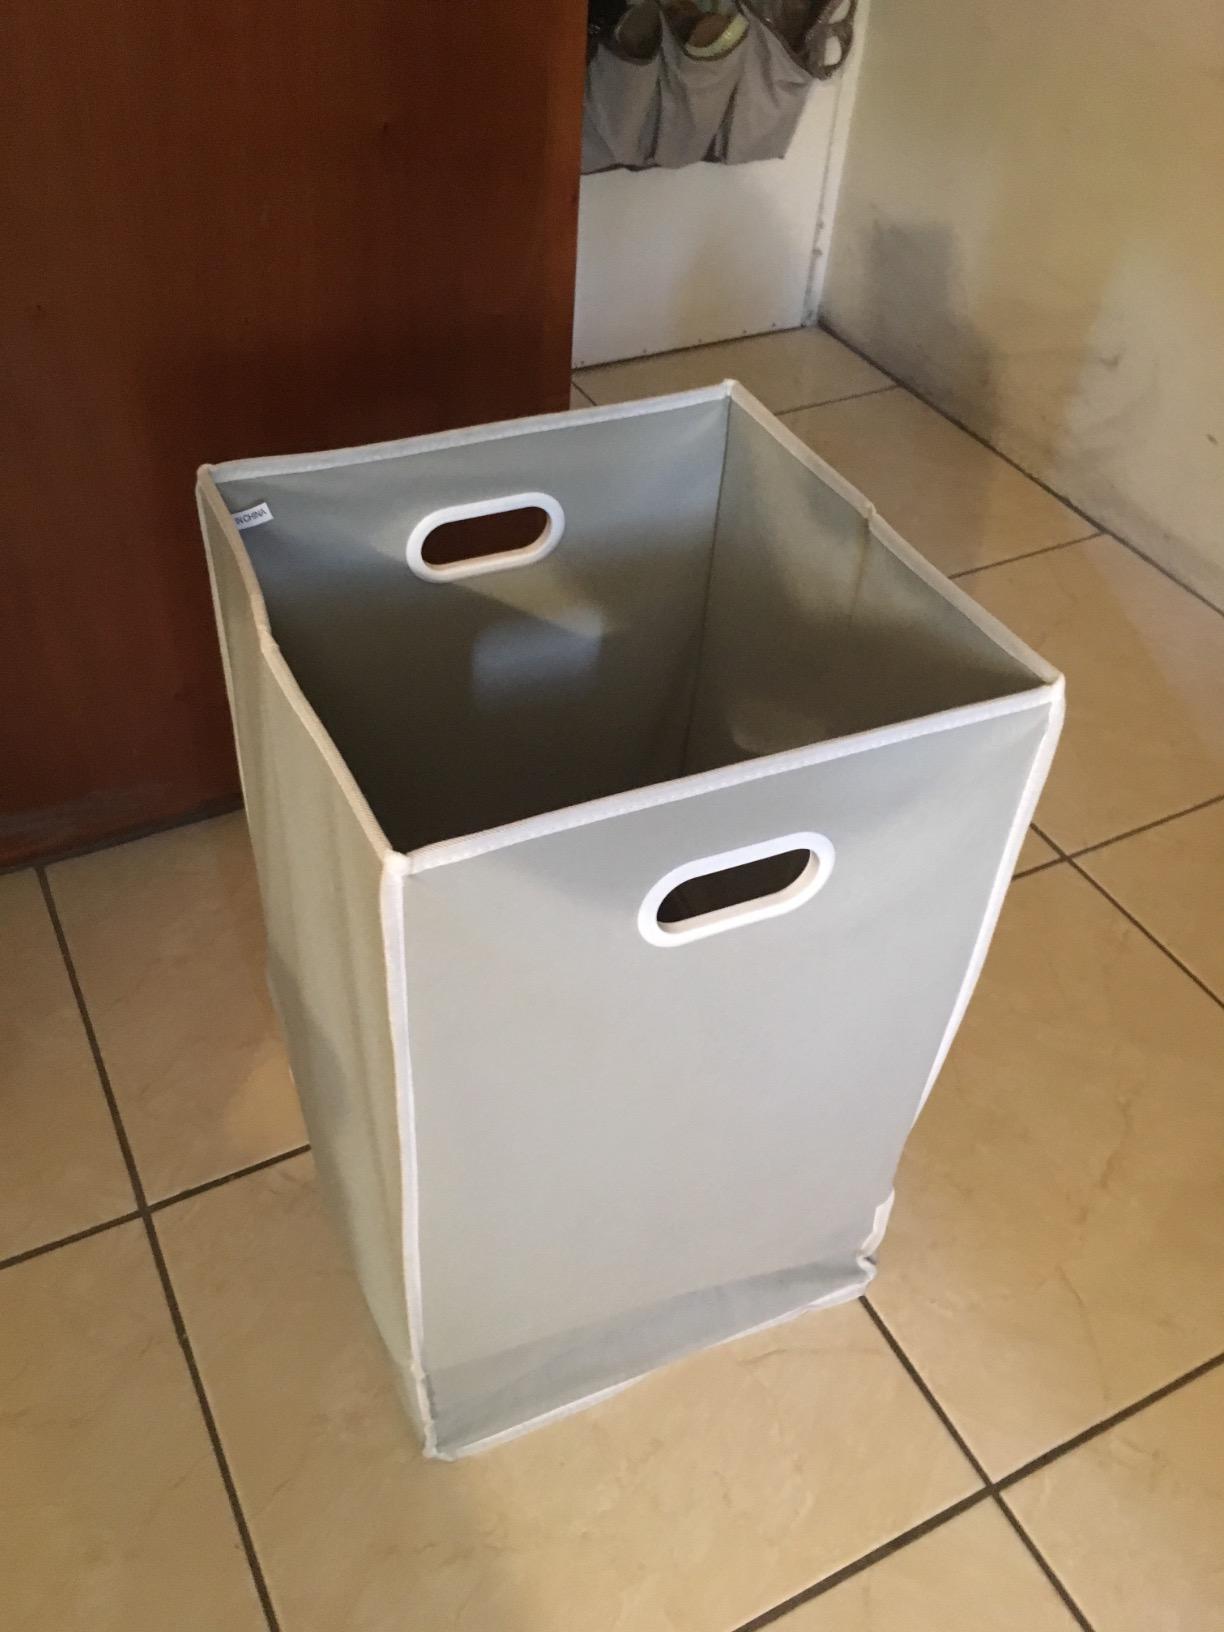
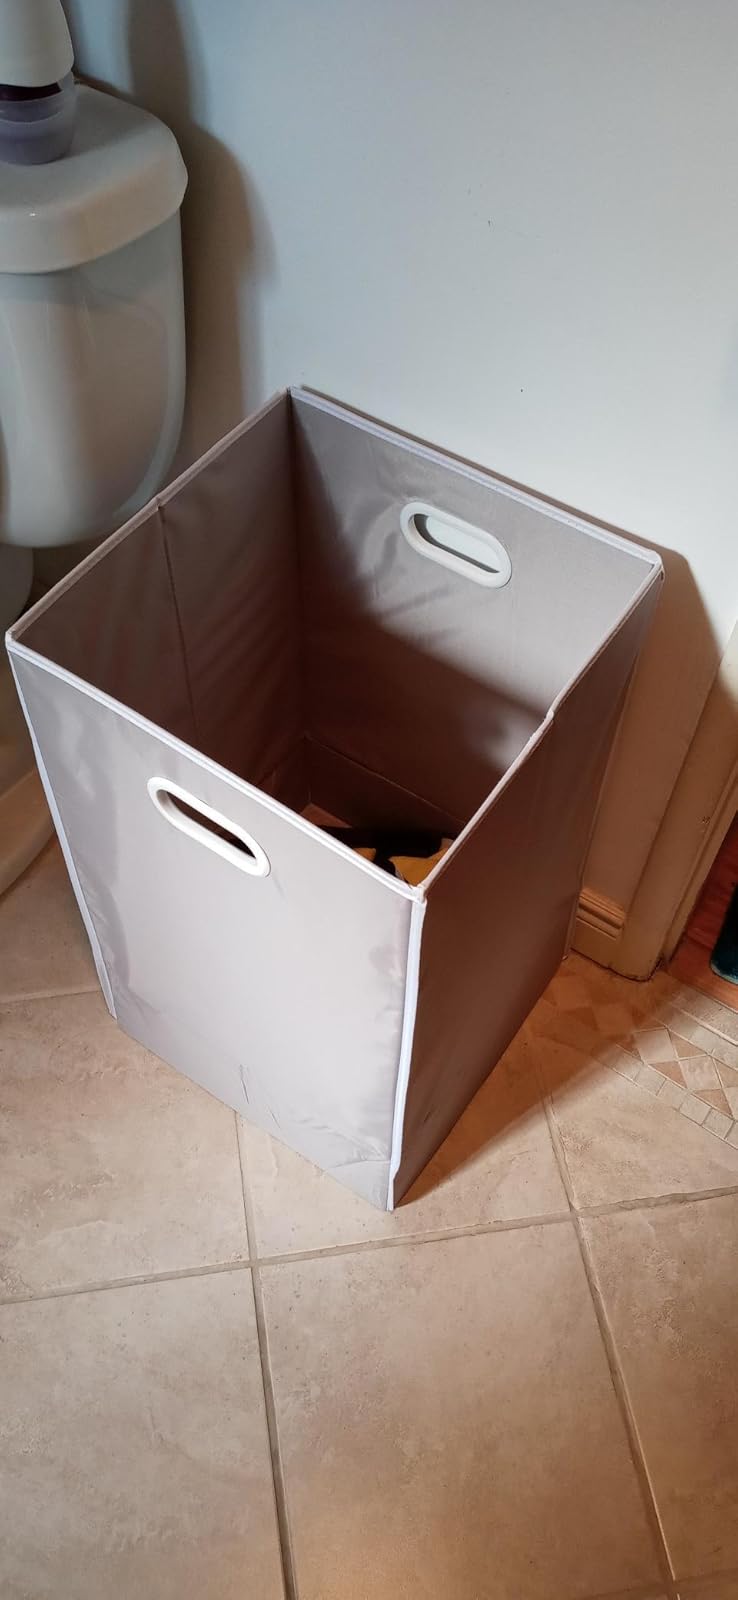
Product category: items_hamper
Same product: yes